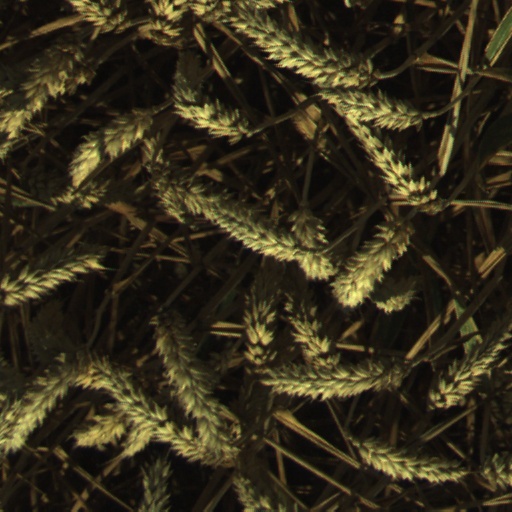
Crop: wheat